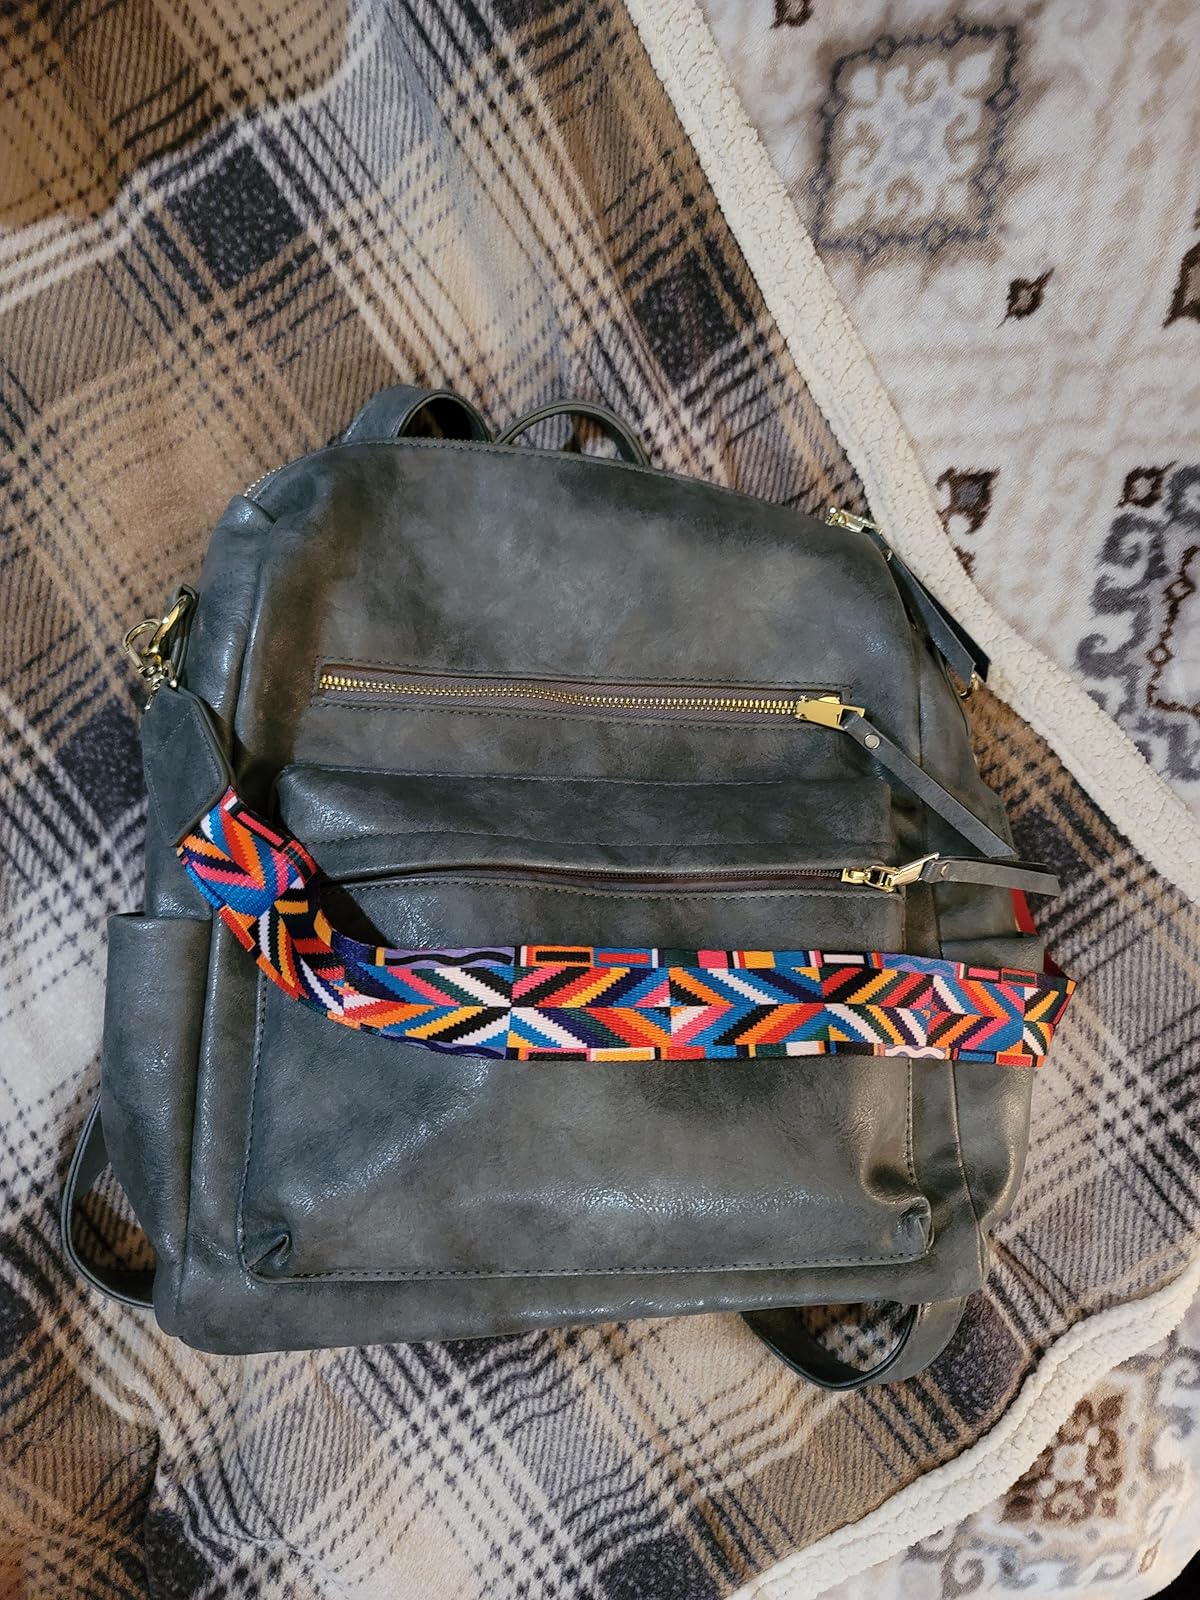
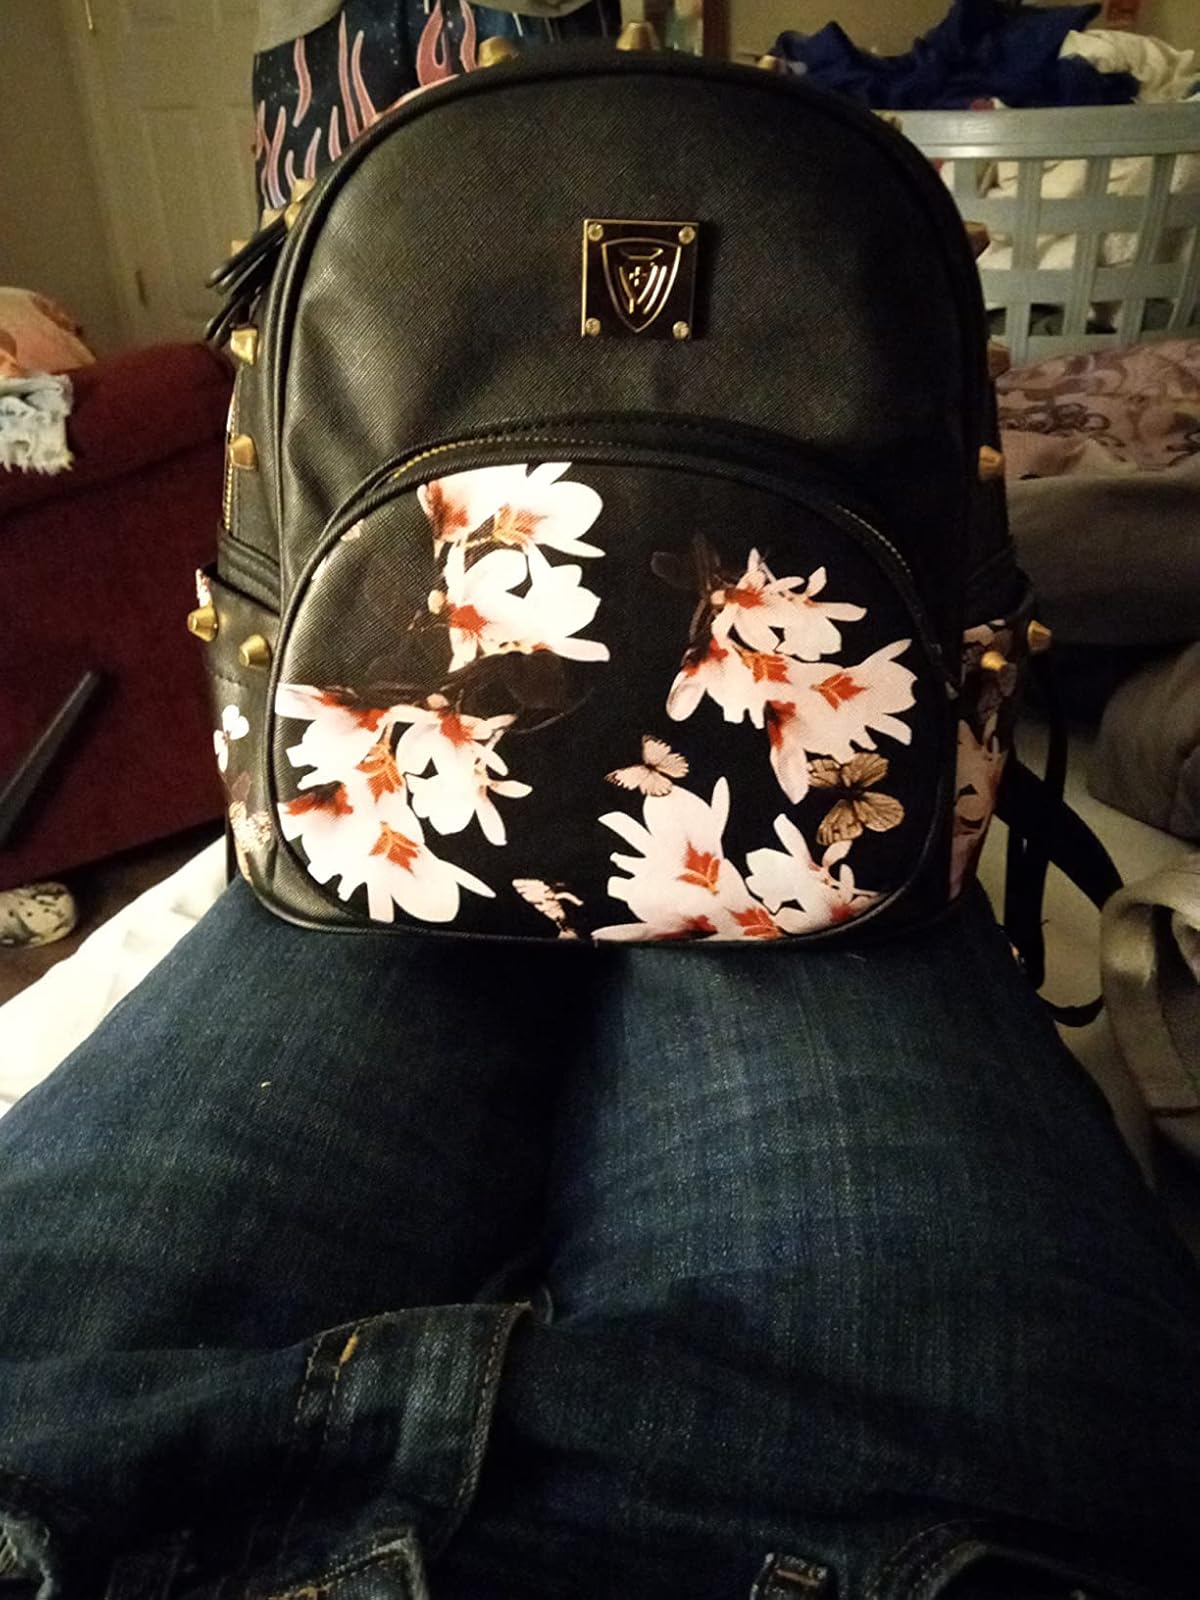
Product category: accessories_handbag
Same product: no